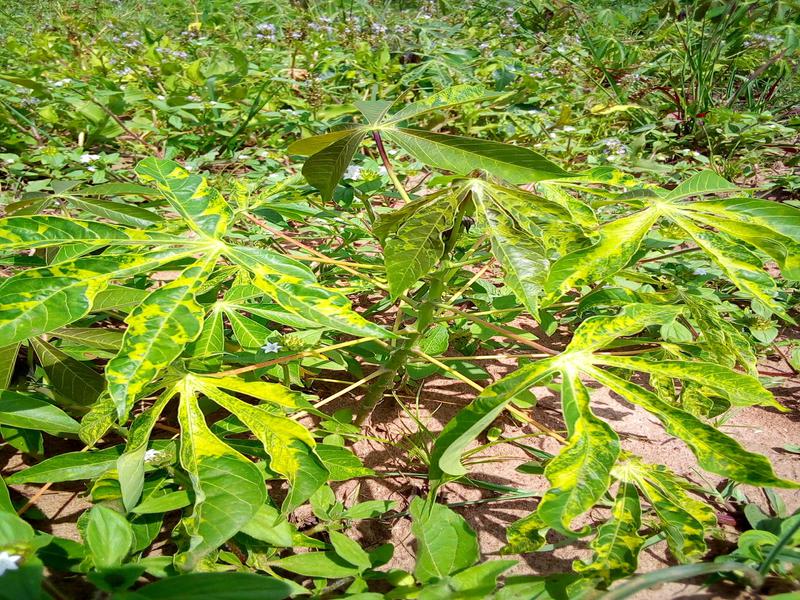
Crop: cassava
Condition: mosaic_disease